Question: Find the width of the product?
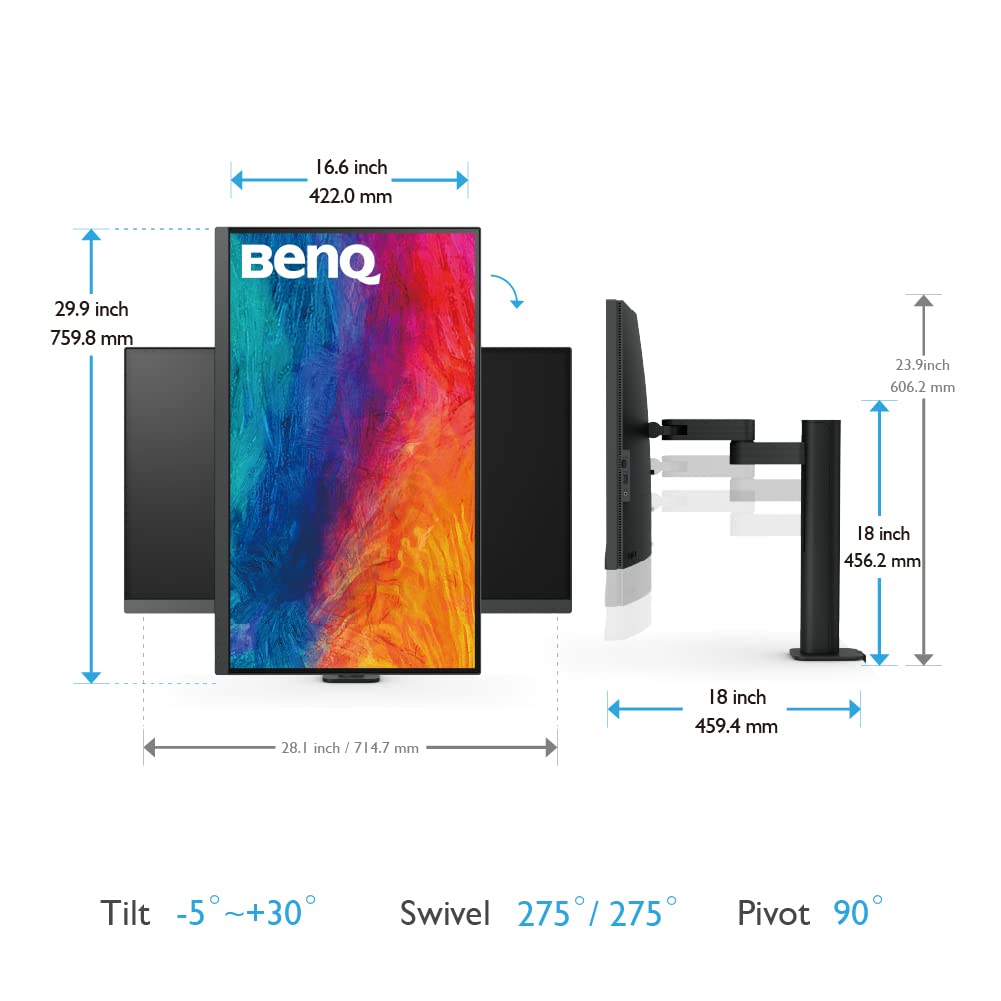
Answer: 28.1 inch